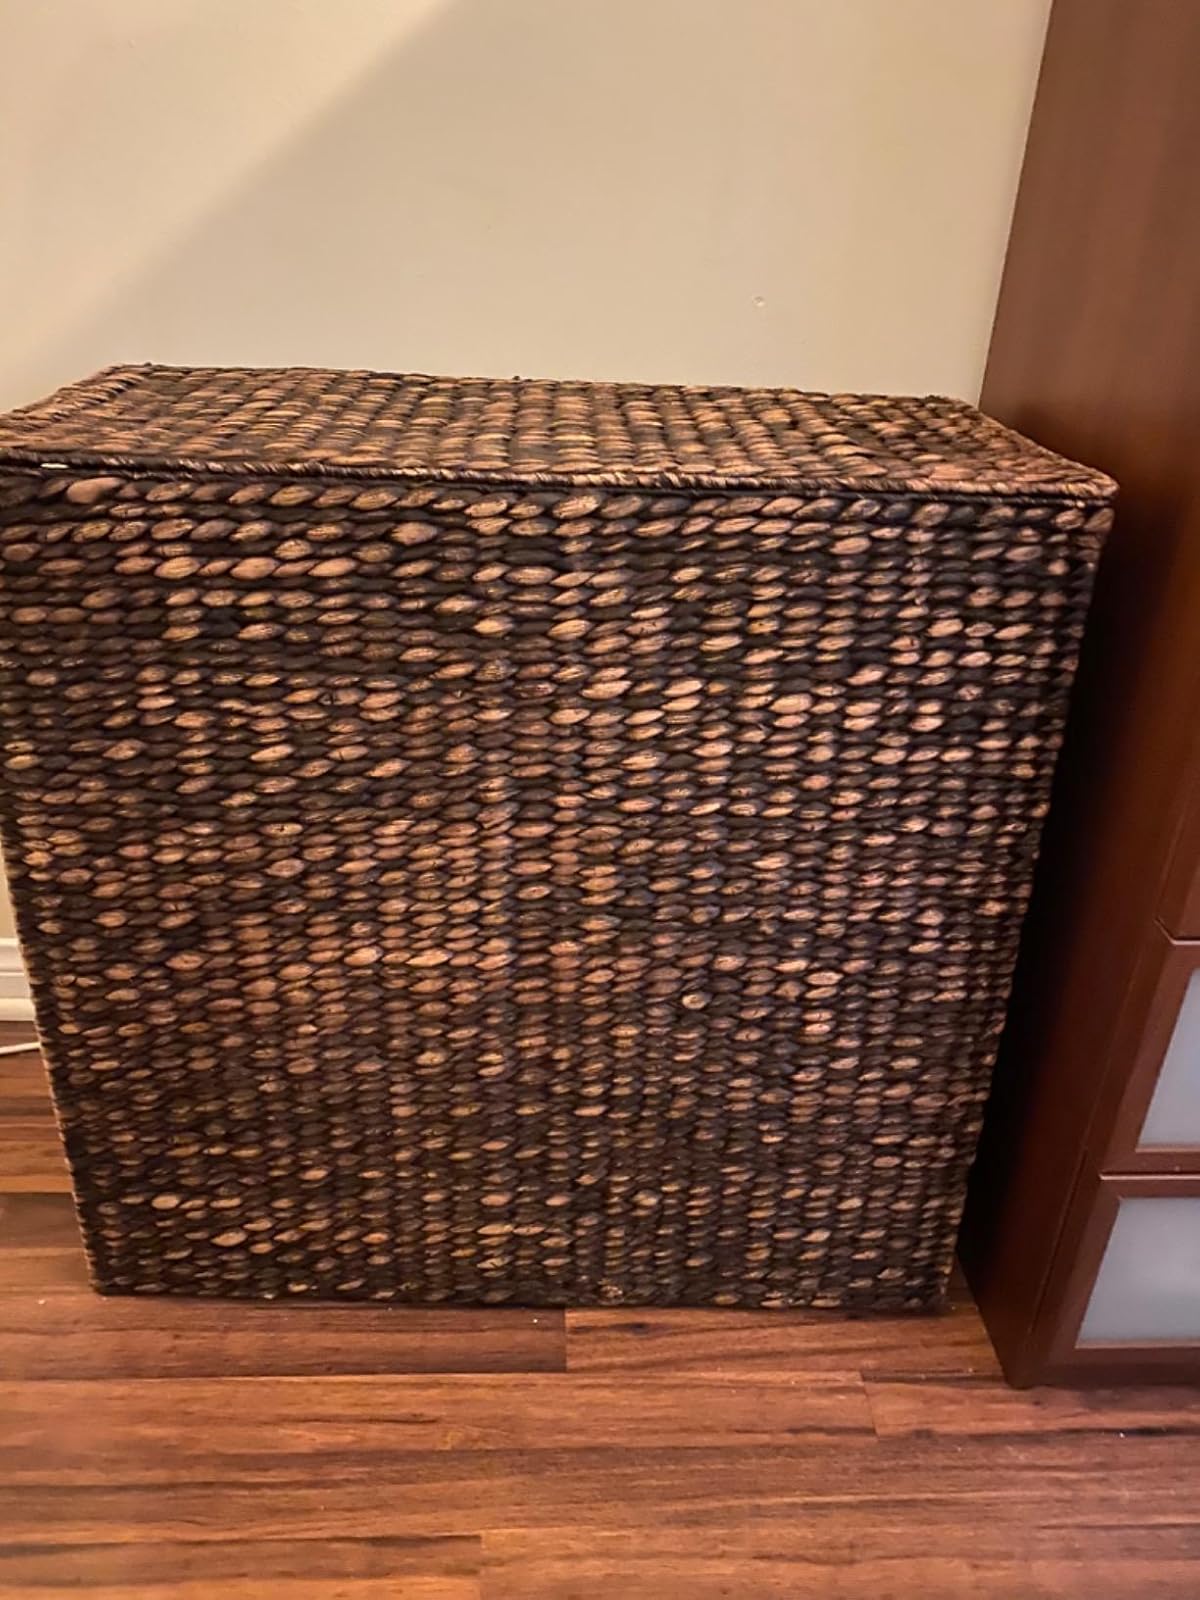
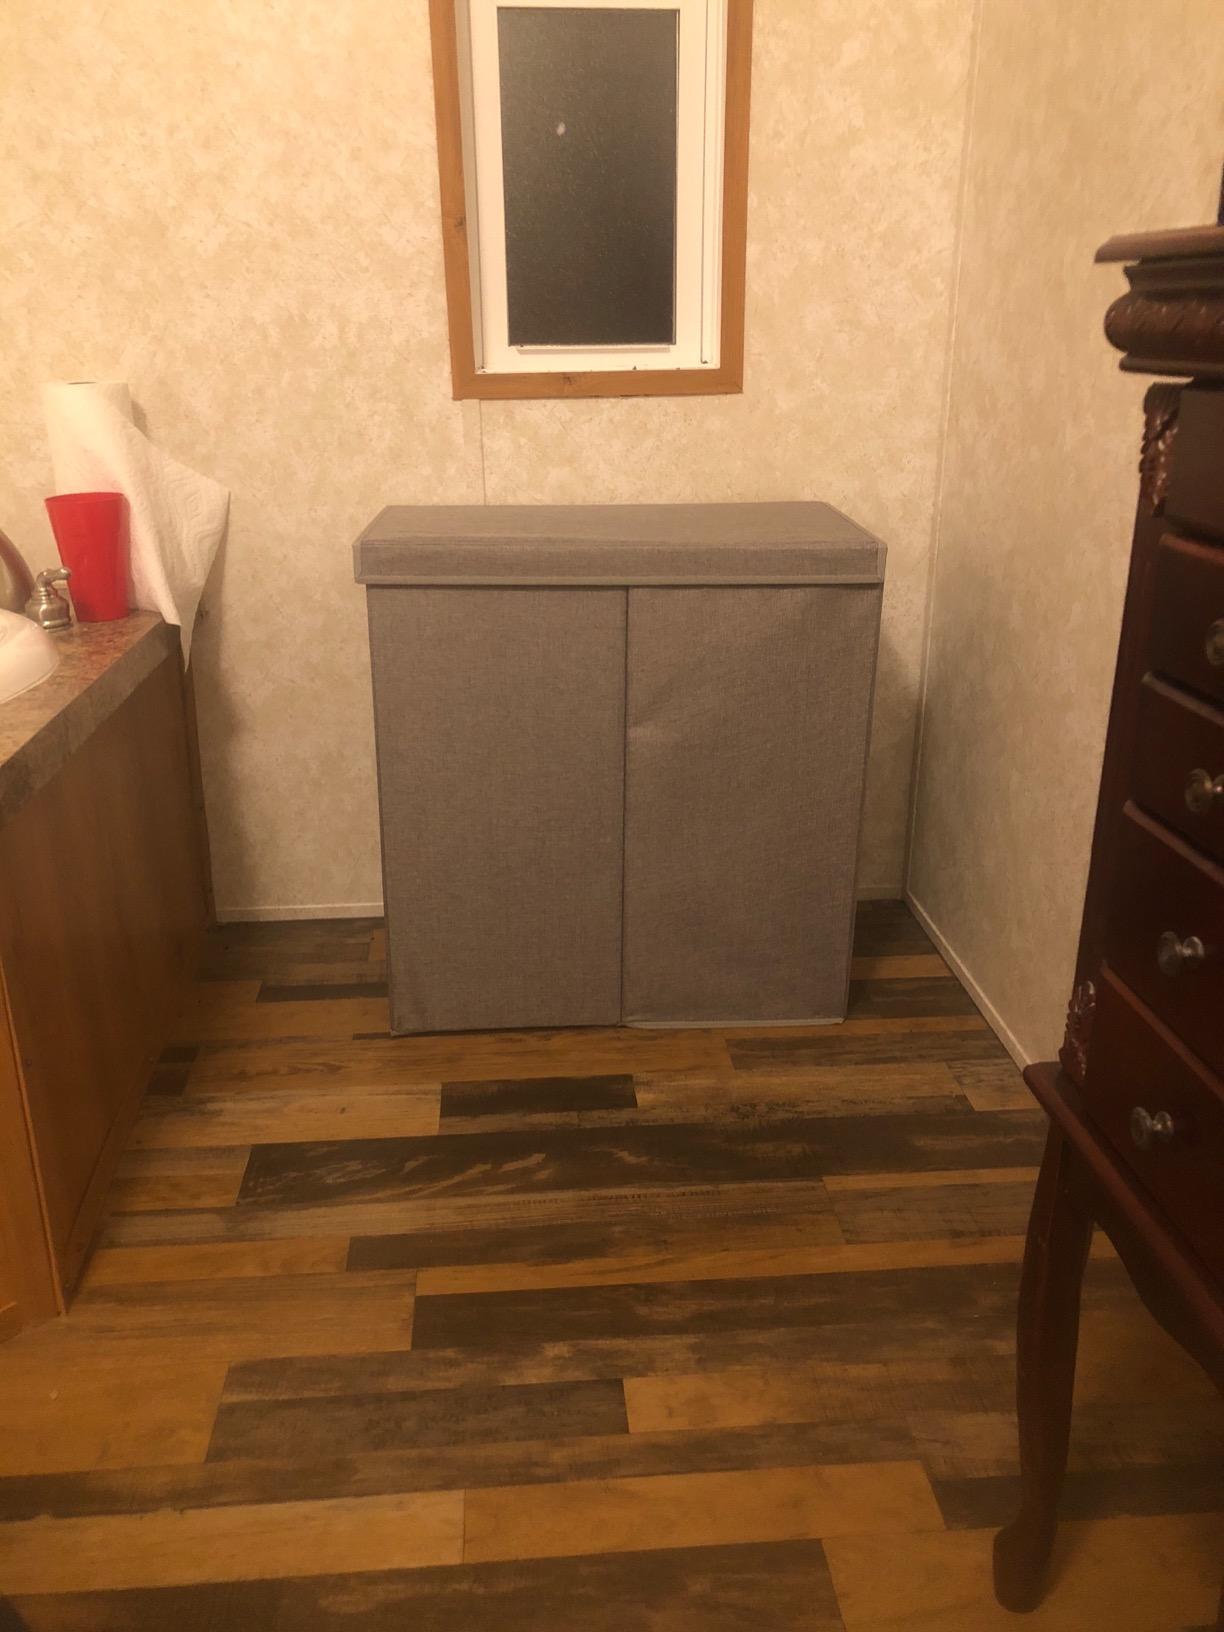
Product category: items_hamper
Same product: no